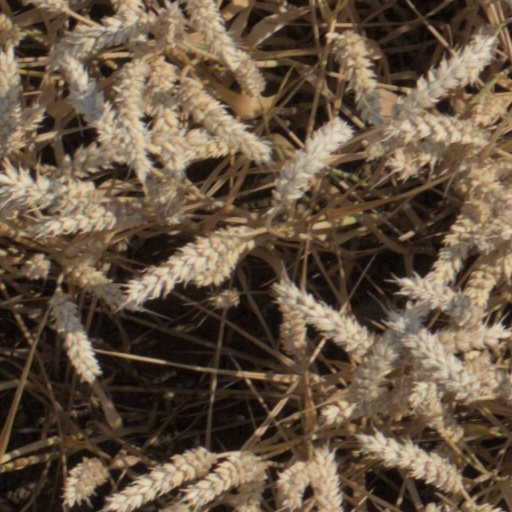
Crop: wheat